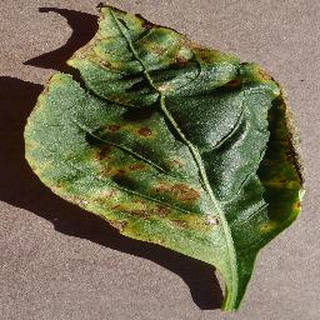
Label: bell_pepper_bacterial_spot